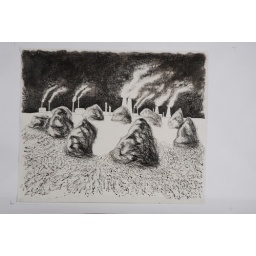
Drawing using graphite and charcoal on paperPrehistoric stone circle in field behind Sellafield